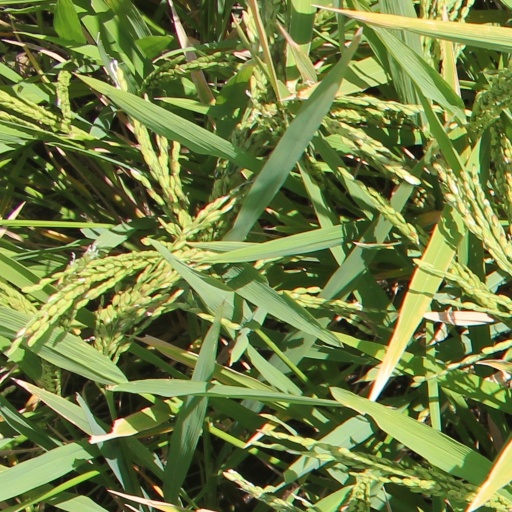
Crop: rice